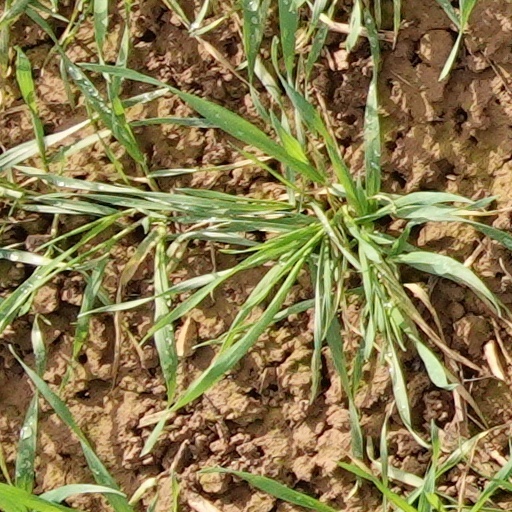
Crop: wheat